Charles Gordon, 10th Marquess of Huntly

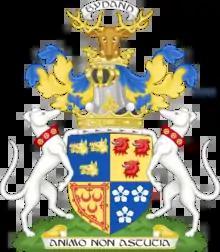
Heraldic achievement of the Marquess of Huntly, Chief of Clan Gordon

Charles Gordon, 10th Marquess of Huntly (4 January 1792 – 18 September 1863), styled Lord Strathavon from 1794 to 1836 and Earl of Aboyne from 1836 to 1853, was a Scottish peer, politician, courtier, and cricketer. He was a Member of Parliament, first as a Tory (1818–1830) and then a Whig (1830 onwards).